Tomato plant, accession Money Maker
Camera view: horizontal (90 deg, fisheye); turntable rotation: 120 degrees
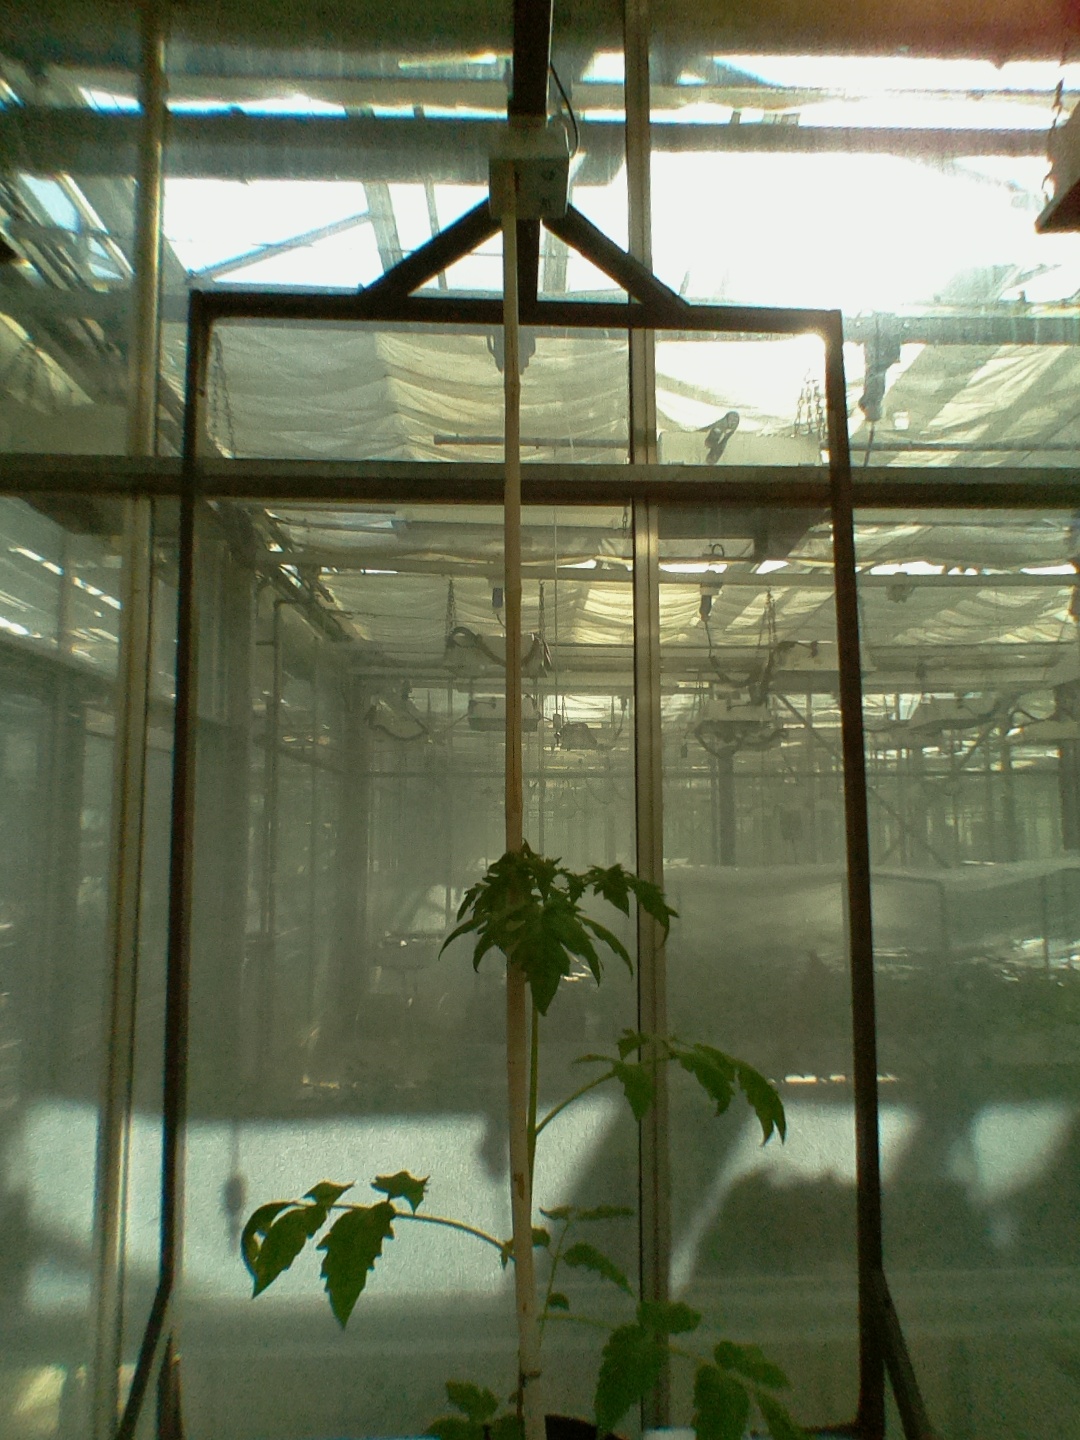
BBCH growth stage 14: 8 of true leaves visible